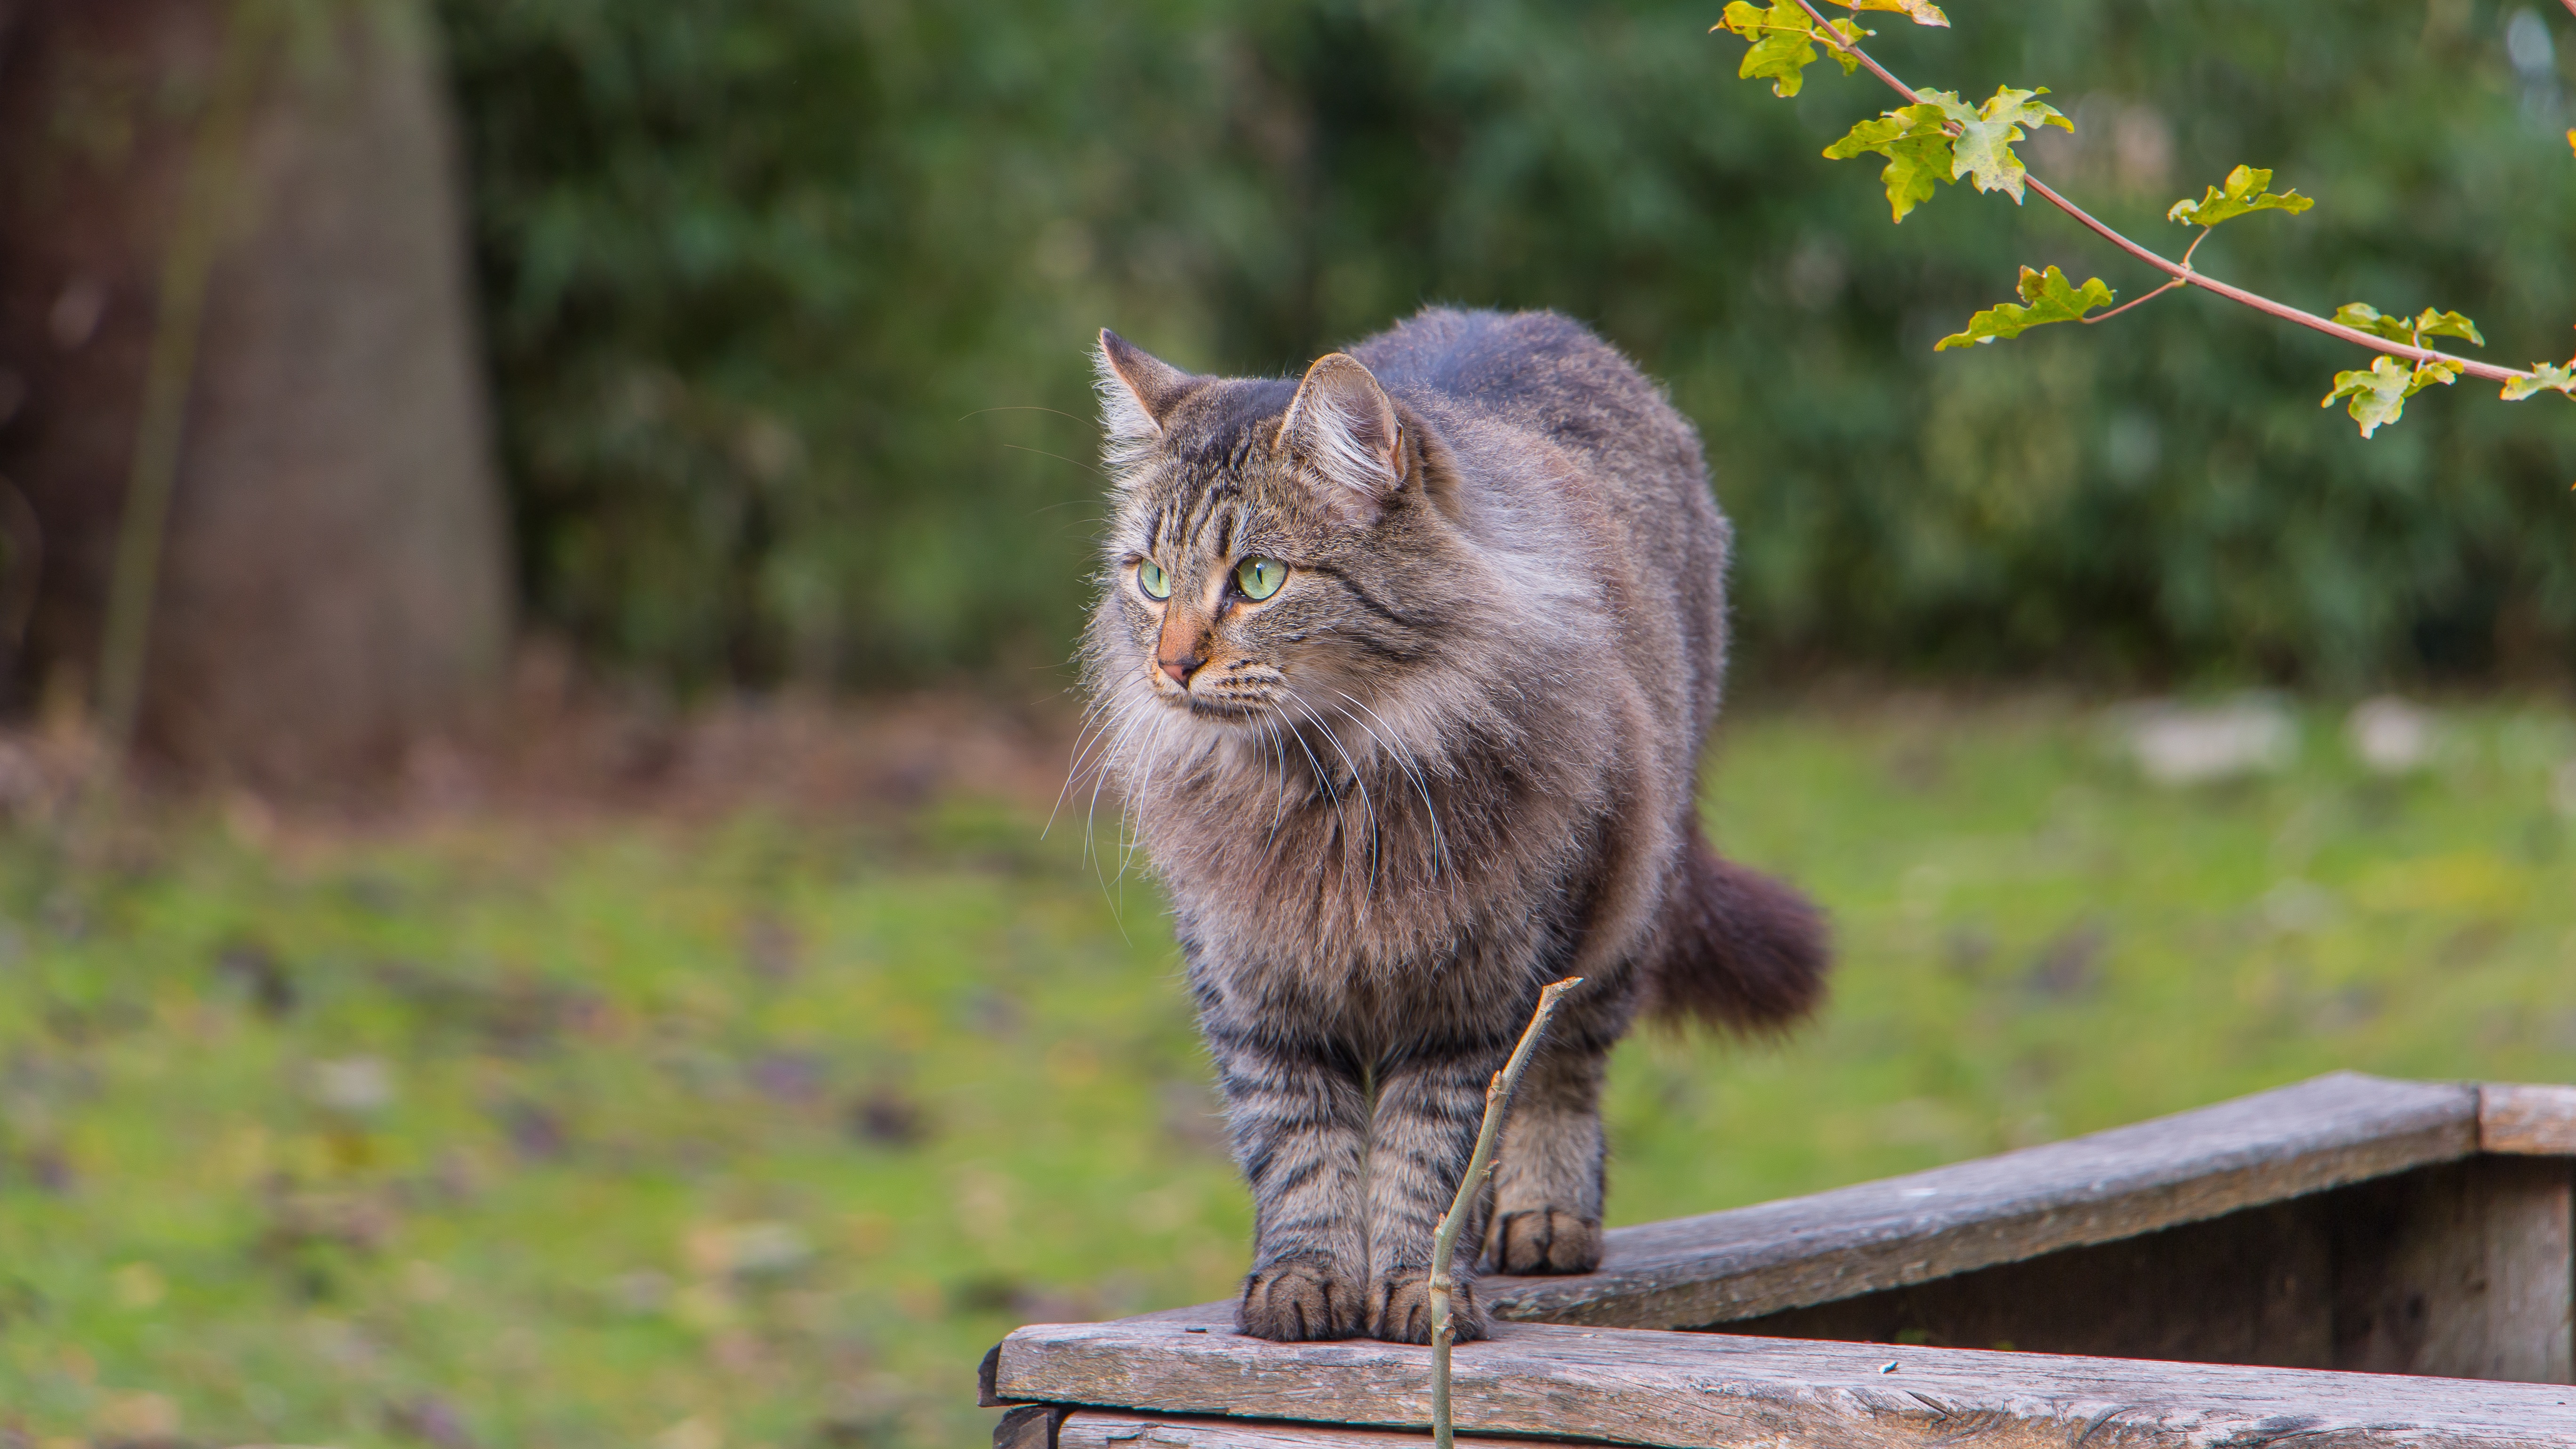
nature, animal, wildlife, cat, mammal, fauna, whiskers, vertebrate, wild cat, small to medium sized cats, cat like mammal